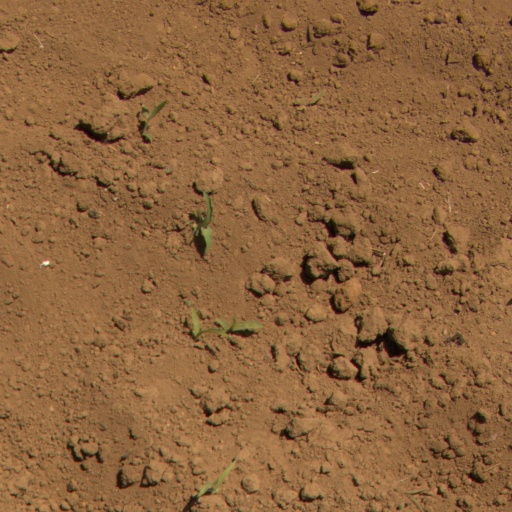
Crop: Jerusalem artichoke